Lions–Vikings rivalry

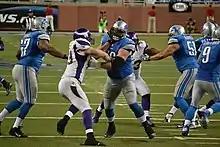
Lions and Vikings face off during the 2012 season.

The Lions–Vikings rivalry is a National Football League (NFL) rivalry between the Detroit Lions and Minnesota Vikings.